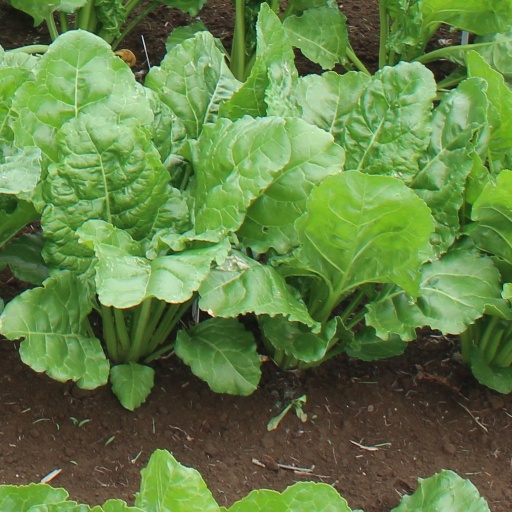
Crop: sugar beet